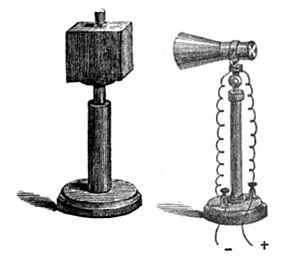
Un cube de Leslie est un dispositif utilisé dans la démonstration et la mesure des variations de l'énergie de radiation selon la surface des corps.